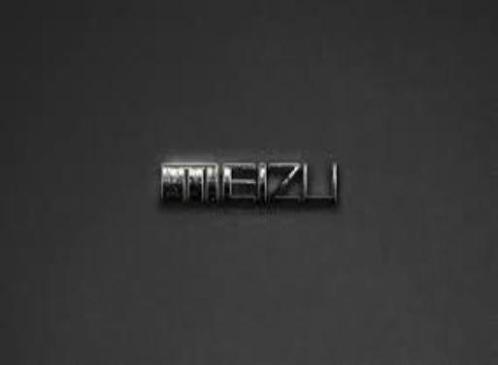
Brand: meizu
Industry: Electronic